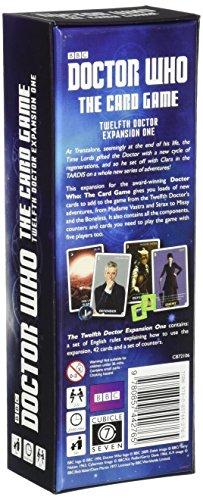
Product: Cubicle 7 Doctor Who Twelfth Card Game
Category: Toys & Games | Games & Accessories
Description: The first expansion for the best-selling Doctor Who: The Card Game.
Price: $6.99
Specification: ProductDimensions:2x3x8.8inches|ItemWeight:5.6ounces|ShippingWeight:5.6ounces(Viewshippingratesandpolicies)|DomesticShipping:ItemcanbeshippedwithinU.S.|InternationalShipping:ThisitemcanbeshippedtoselectcountriesoutsideoftheU.S.LearnMore|ASIN:0857442767|Itemmodelnumber:2106CB7|Manufacturerrecommendedage:13-15years